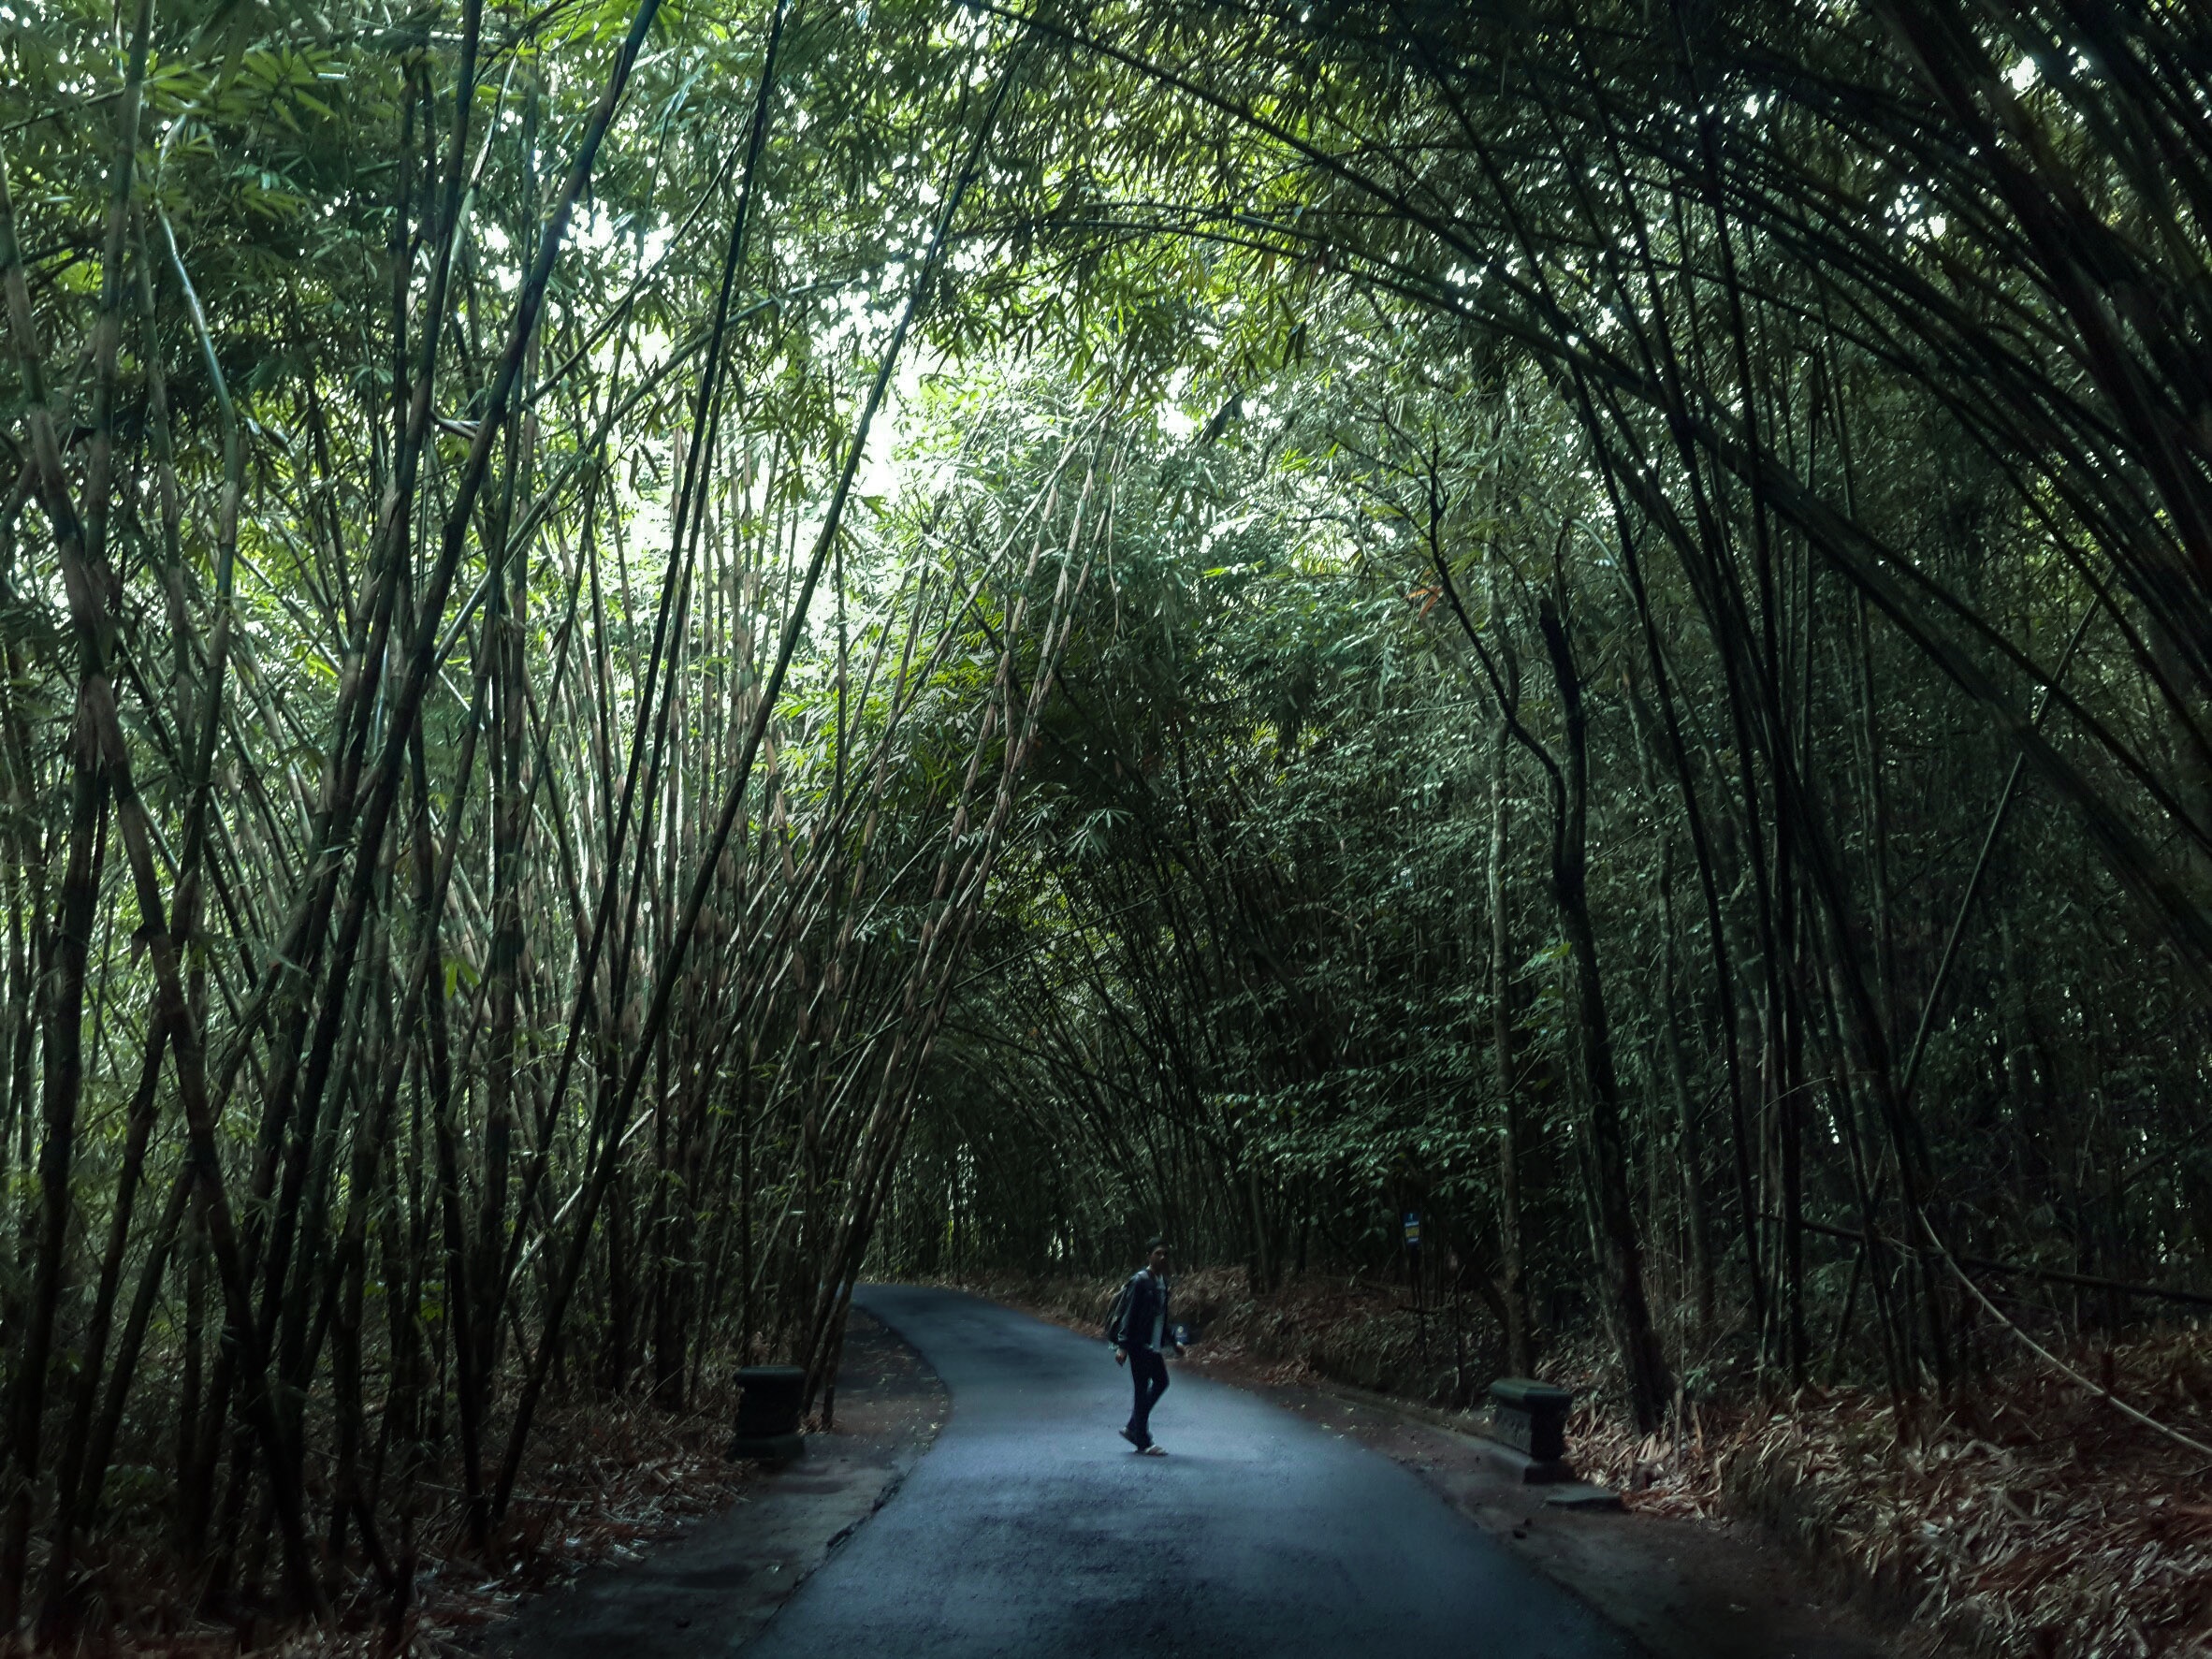
tree, nature, forest, grass, swamp, plant, trail, sunlight, morning, leaf, green, jungle, rainforest, wetland, woodland, habitat, ecosystem, rural area, old growth forest, natural environment, atmospheric phenomenon, woody plant